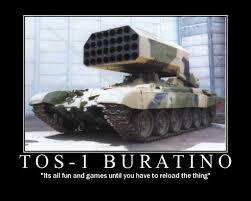
Label: Self Propelled Artillery